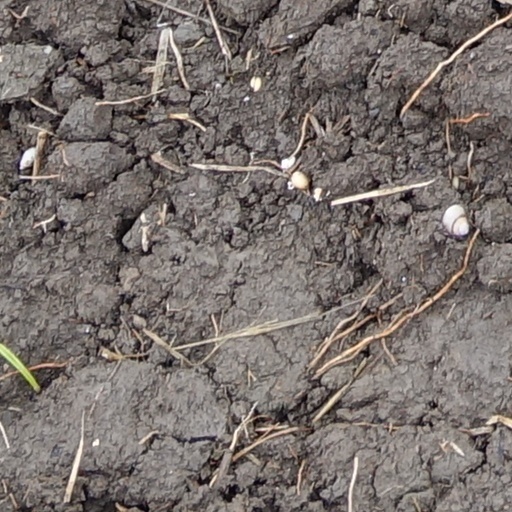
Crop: wheat